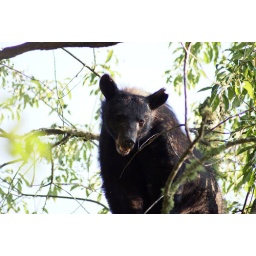
black bear in a tree